The Yesterday Machine

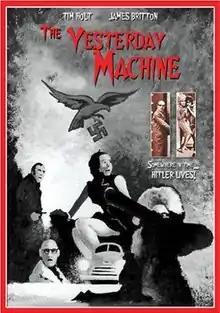
Promotional poster

The Yesterday Machine is a regional American science fiction film written, produced, and directed by Russ Marker. It stars Tim Holt, James Britton, Ann Pellegrino, and Jack Herman. Various sources give the film's release date as 1963, 1965, and 1966